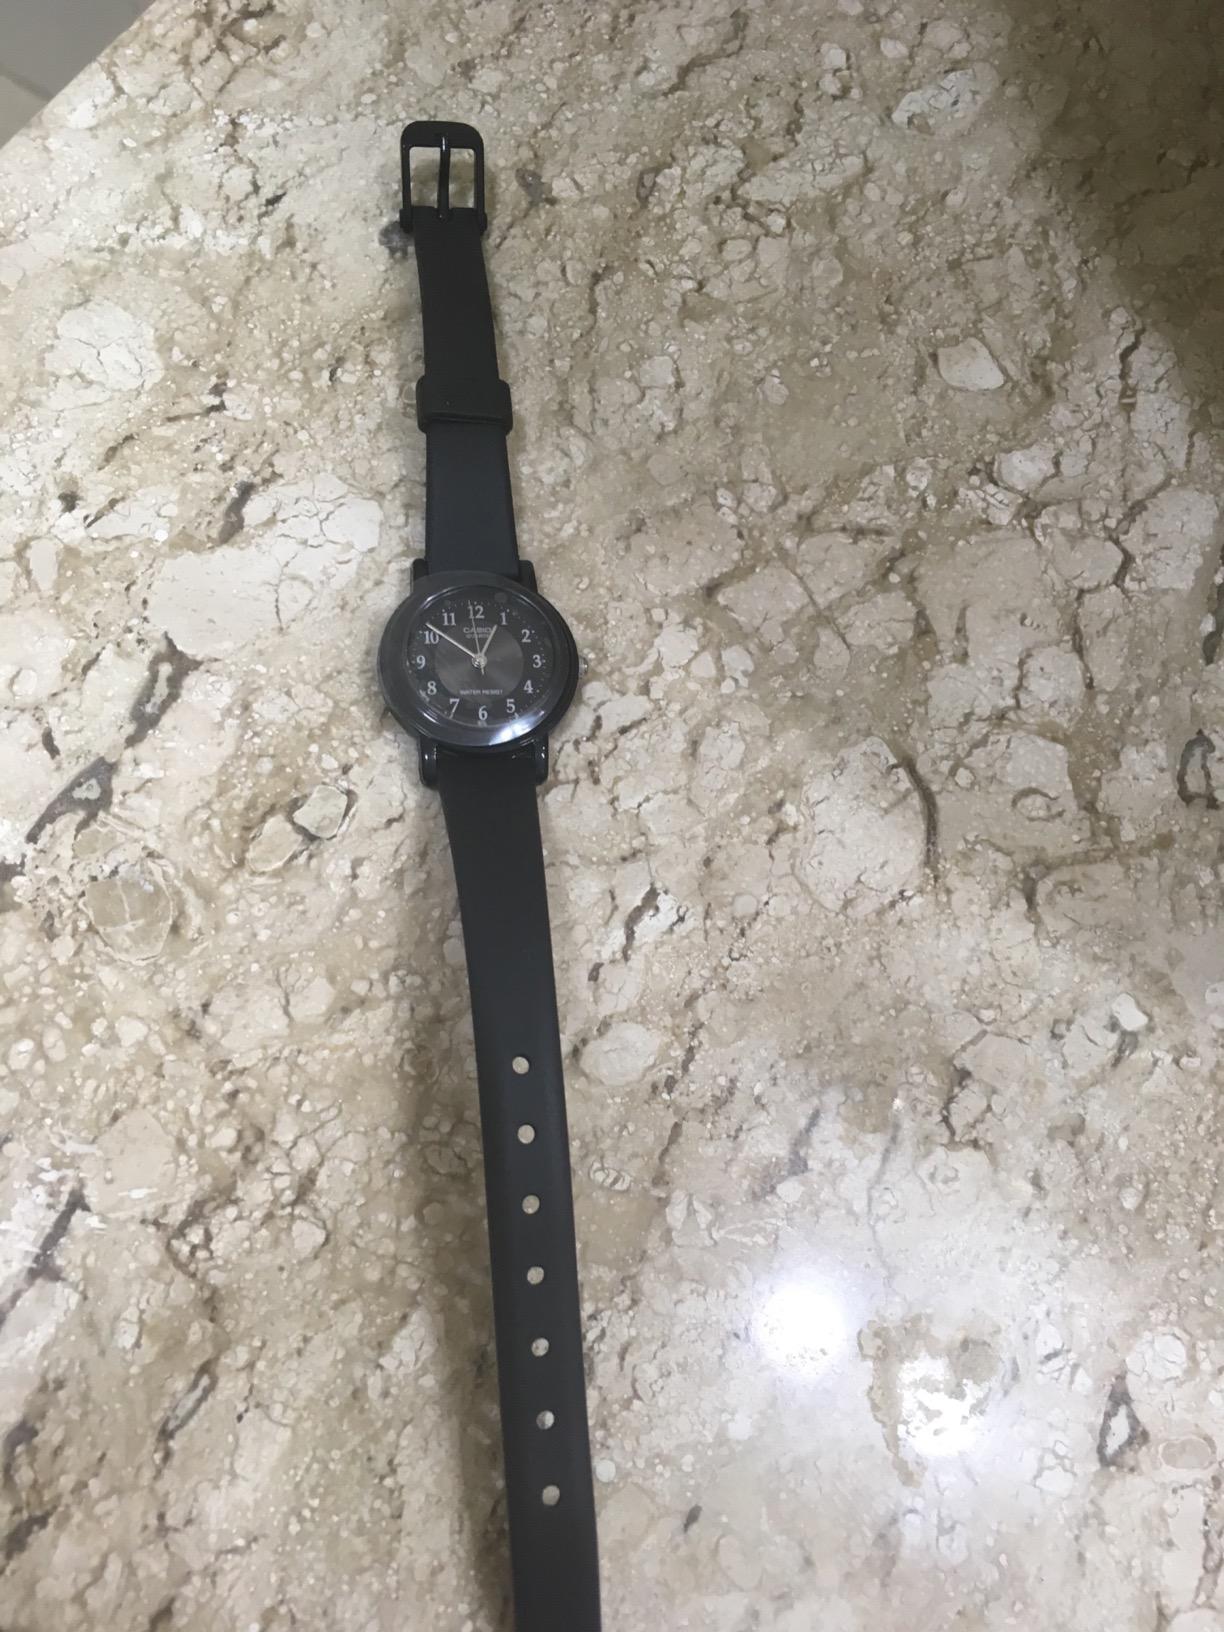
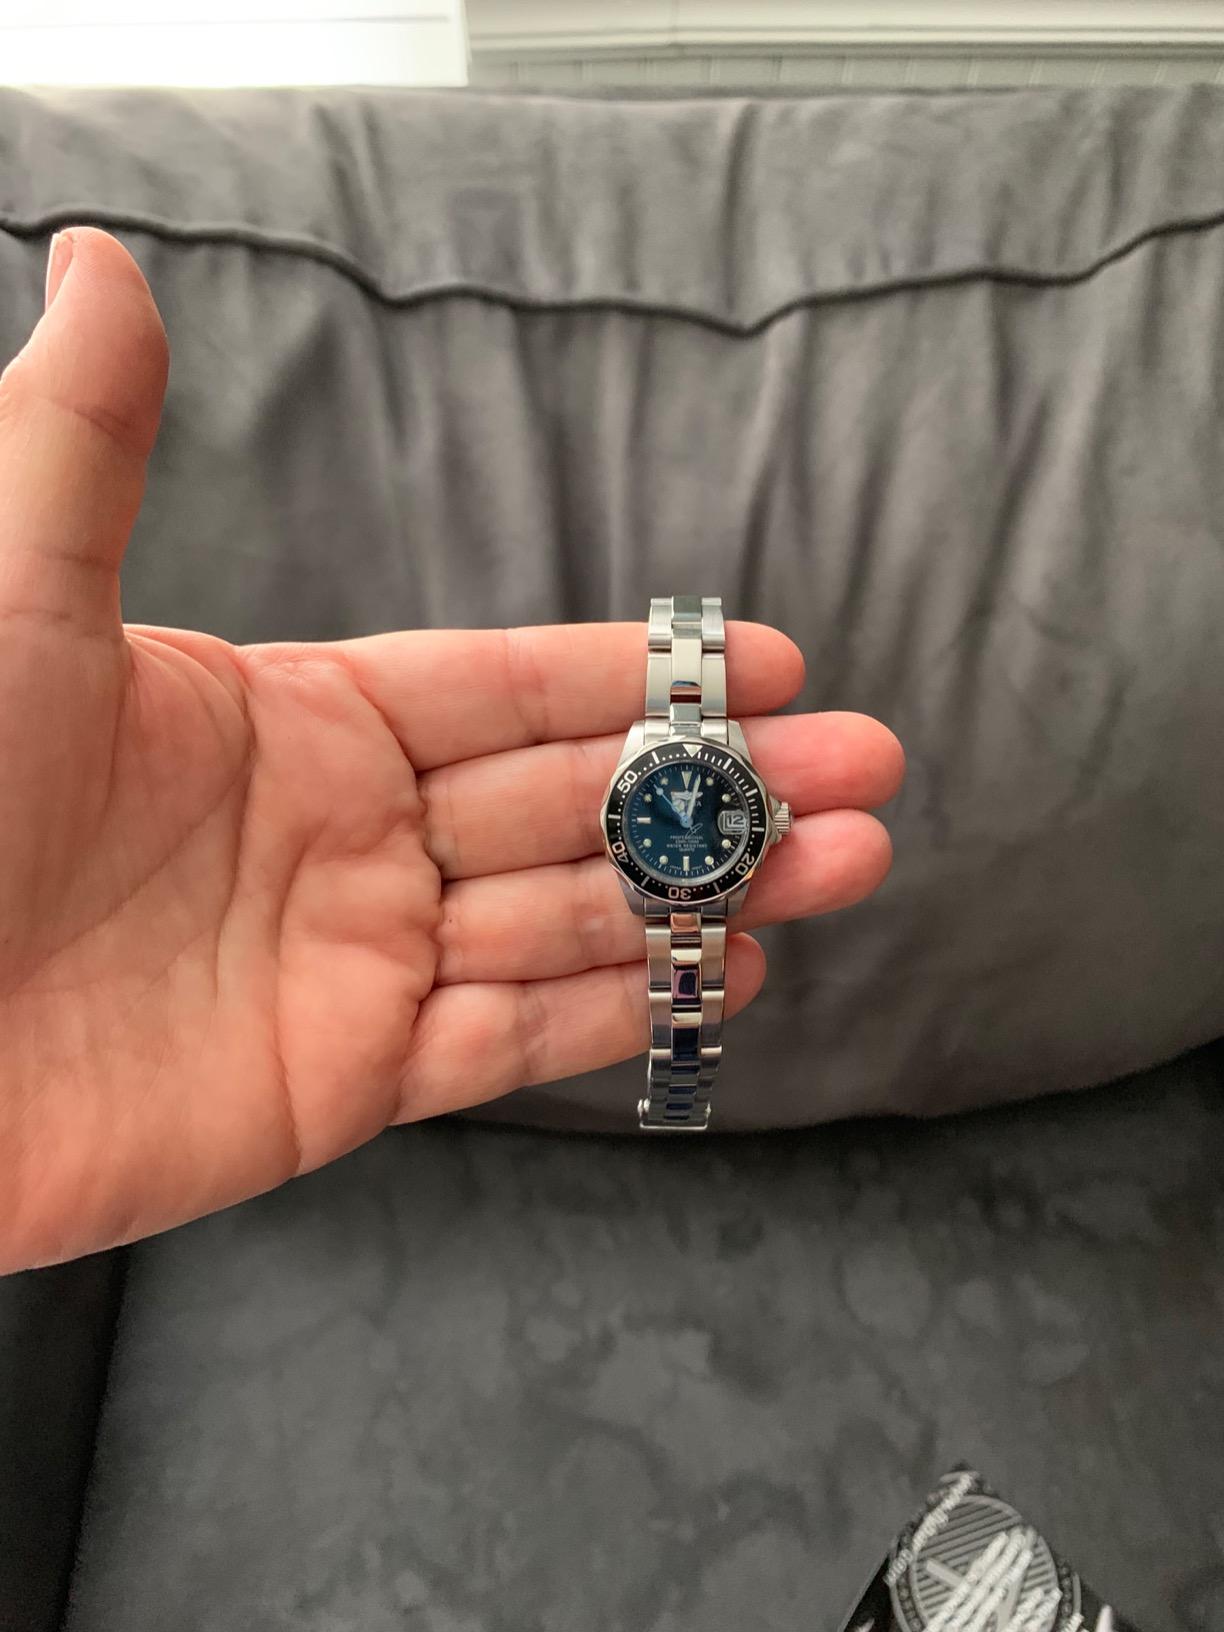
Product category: accessories_watch
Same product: no